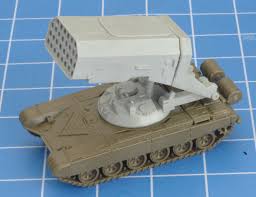
Label: Self Propelled Artillery